Speculative evolution

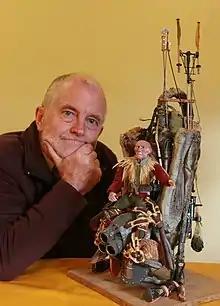
Author Dougal Dixon with a model of a "Strida", one of the creatures featured in his 2010 book "Greenworld".

In 1930, Olaf Stapledon published a "future history", "Last and First Men: A Story of the Near and Far Future", describing the history of humanity from the present onwards, across two billion years and eighteen human species, of which "Homo sapiens" is the first. Besides conventional environment-driven evolution -during which offshoots of humanity experienced both elevated and the total loss of sentience - the book anticipates the science of genetic engineering, and is an early instance of the fictional group mind idea. Published in 1957, German zoologist Gerolf Steiner's book "Bau und Leben der Rhinogradentia" (translated into English as "The Snouters: The Form and Life of the Rhinogrades") described the fictional evolution, biology and behavior of an imaginary order of mammals, the Rhinogradentia or "rhinogrades". The Rhinogrades are characterized by a nose-like feature called a "nasorium", the form and function of which vary significantly between species, akin to Darwin's finches and their beak specialization. This diverse group of fictional animals inhabits a series of islands in which they have gradually evolved, radiating into most ecological niches. Satirical papers have been published continuing Steiner's imagined world. Although the work does feature an entire speculative ecosystem, its impact is dwarfed by the later works due to its limited scope, only exploring the life of an island archipelago.